Johane Maranke

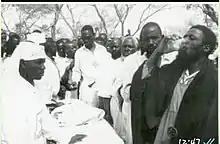
Judah Momberume (wearing a duke on a Paska)

John or Johane Marange (also Johane Marange; 1912–1963) was a Zimbabwean apostolic leader, prophet, and founder of the Apostles of Johane Marange.